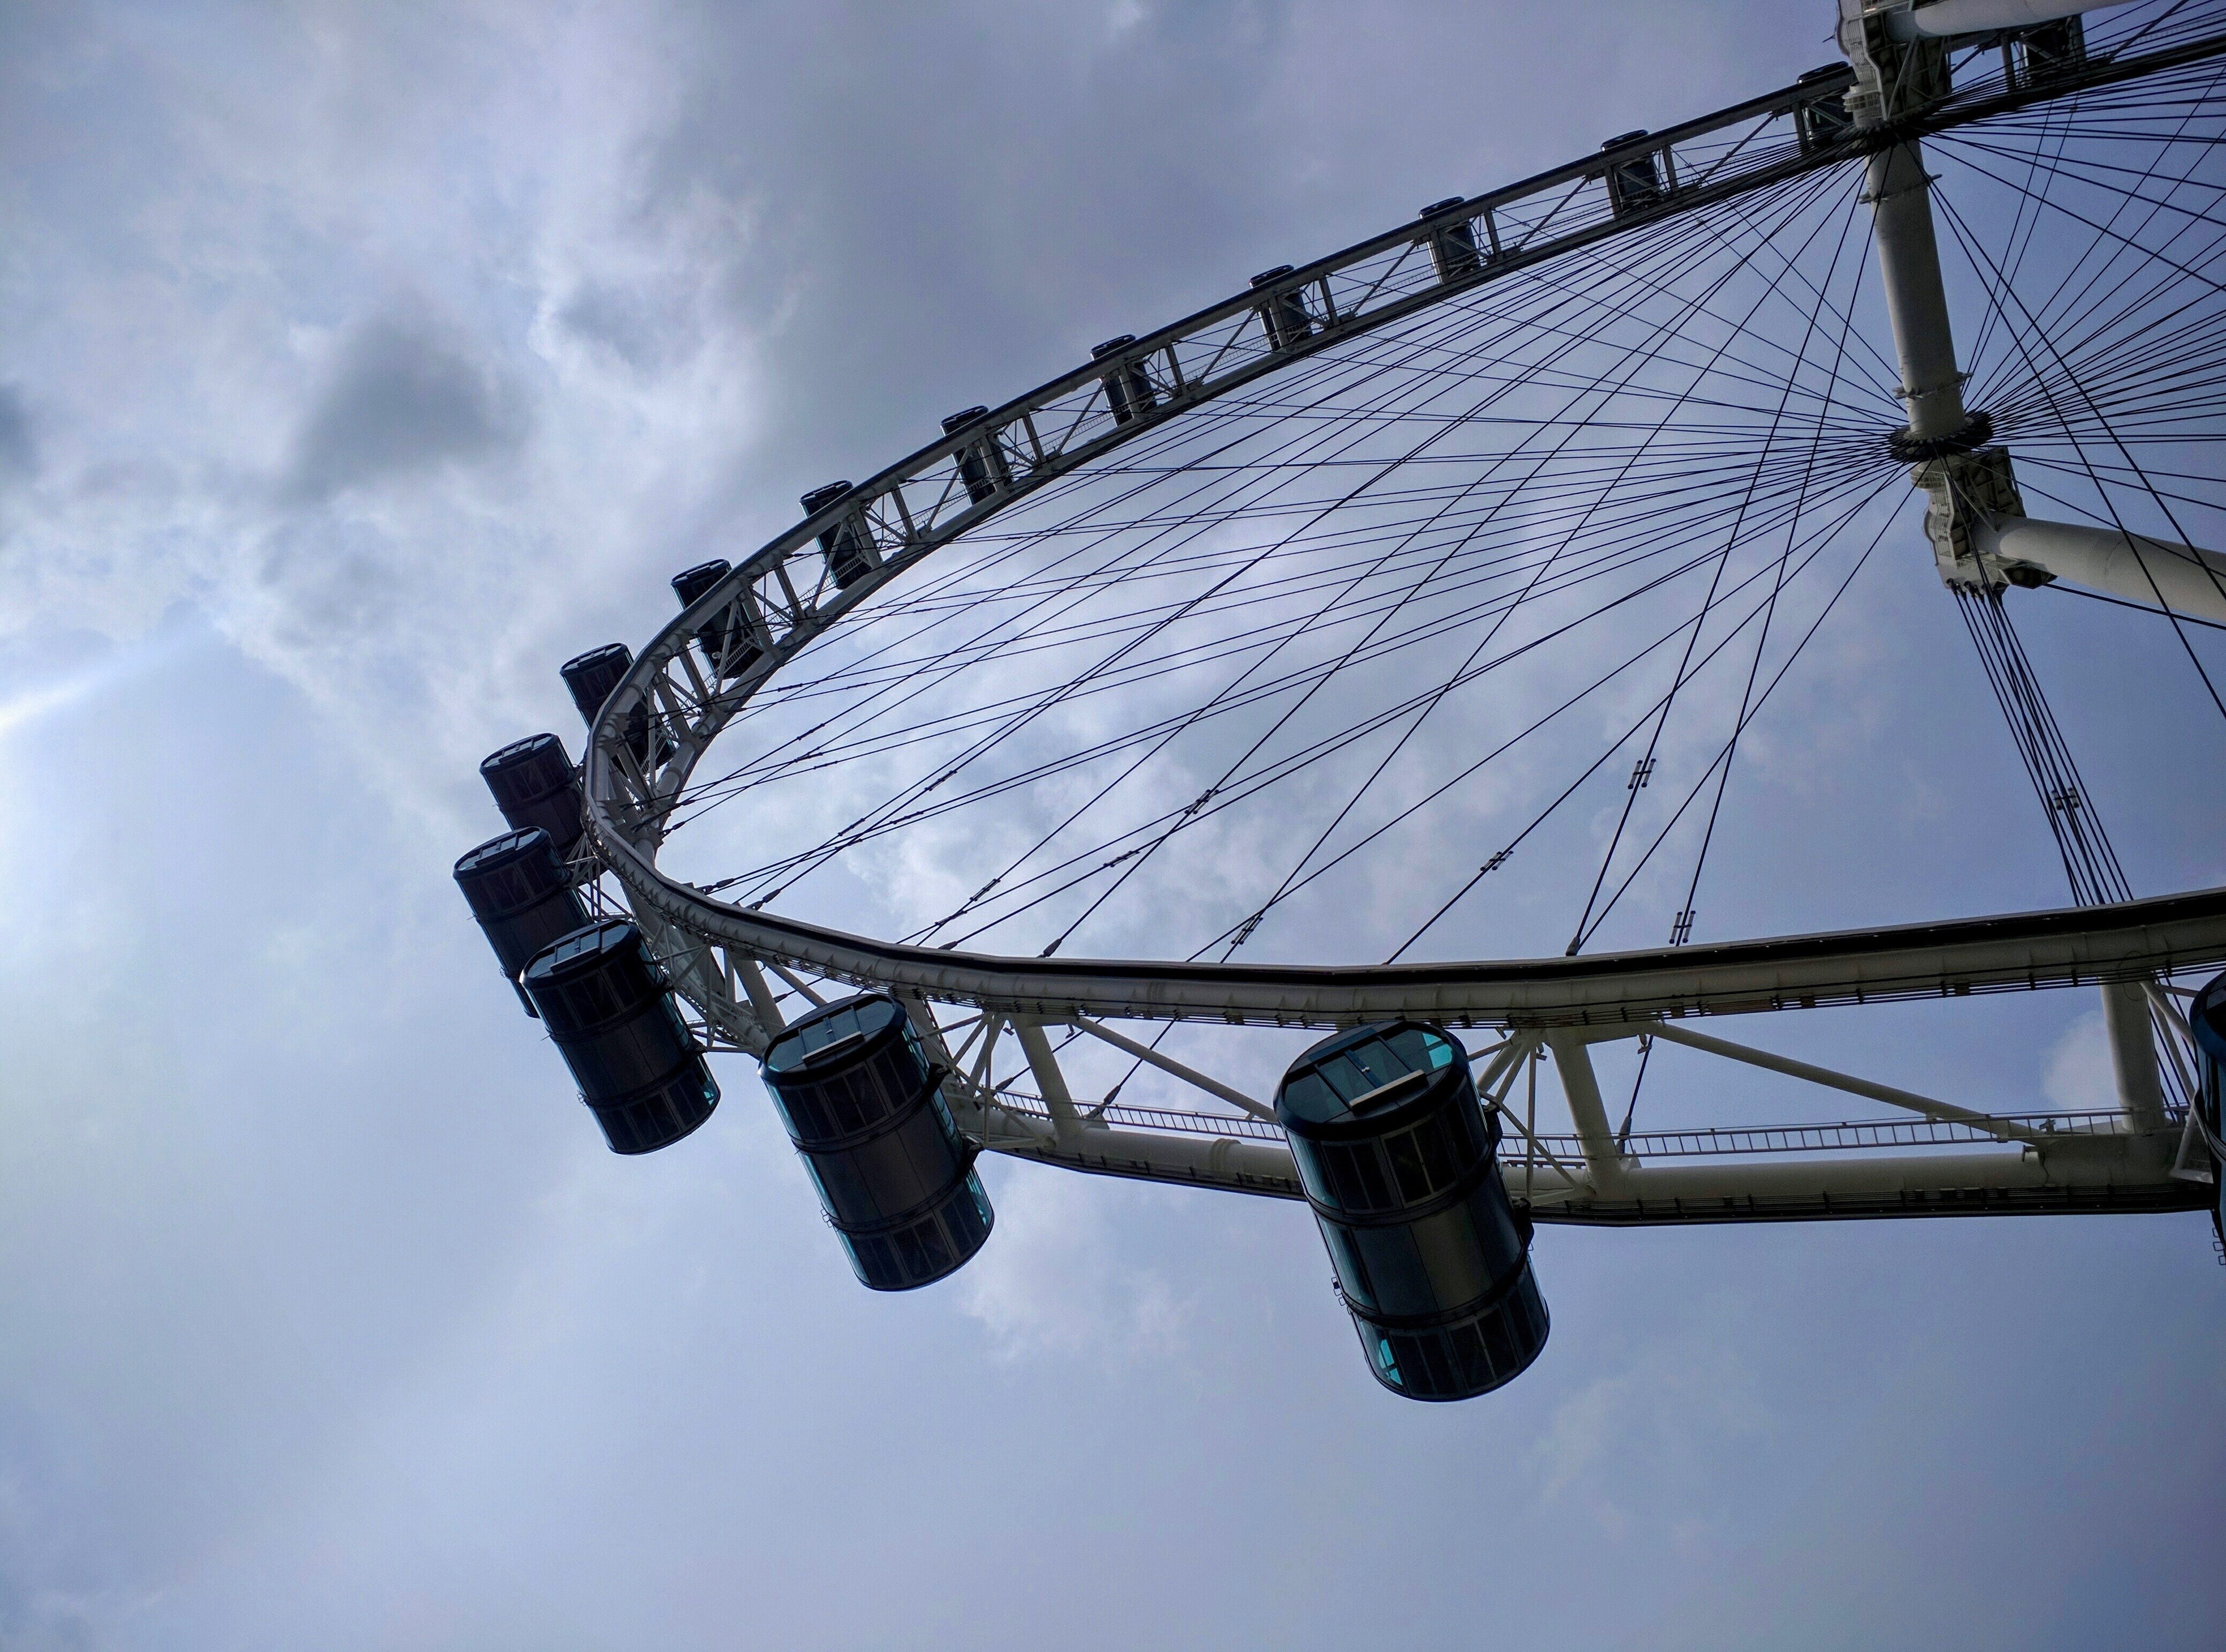
light, architecture, sky, wheel, city, urban, cityscape, travel, dark, reflection, ferris wheel, mast, asia, blue, tourism, modern, clouds, famous, tourist attraction, singapore, flyer, atmosphere of earth, electronics accessory